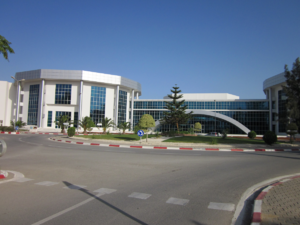
Nouveau bâtiment de l'Ecole Supérieure des Communications de Tunis (Sup'Com)
L'École supérieure des communications de Tunis, surnommée Sup'Com, est une grande école d'ingénieurs située à Tunis. Elle est considérée comme la principale école de formation d'ingénieurs en télécommunications de Tunisie par la Conférence des grandes écoles, dont elle est membre.